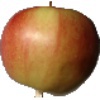
Label: Apple Red 2